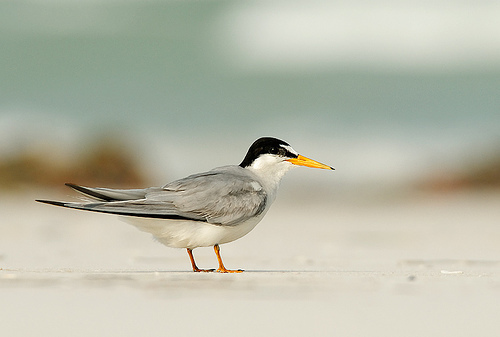
this white bird has a long yellow bill, bright yellow feet, a black crown and grey wings.
this bird has a wide white body grey wings and yellow tarsus and feet.
this bird has a long bright yellow bill, a black crown, and a white throat.
a bird with a long yellow beak and a gray back.
this white bird has gray wings and tail, a black crown and nape and a yellow beak with matching yellow webbed feet
this particular bird has a white belly and breast with gray secondaries
this white bird has gray wings and tail, the crown is black and pointed beak is yellow.
this bird has a long skinny yellowish beak with black-tipped gray wings, a white body and black capped nape and crown.
this long, short bird is grey and white with a long, skinny orange bill.
this bird has a white throat and belly, a black crown, a long yellow bill, and grey feathers on it's back and wings.
Species: Least Tern